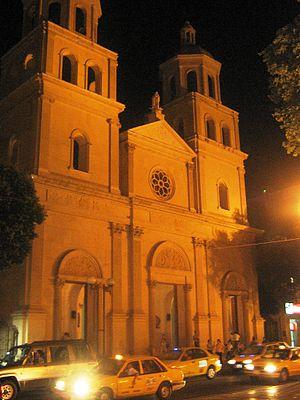
Cet article recense les cathédrales de Colombie.